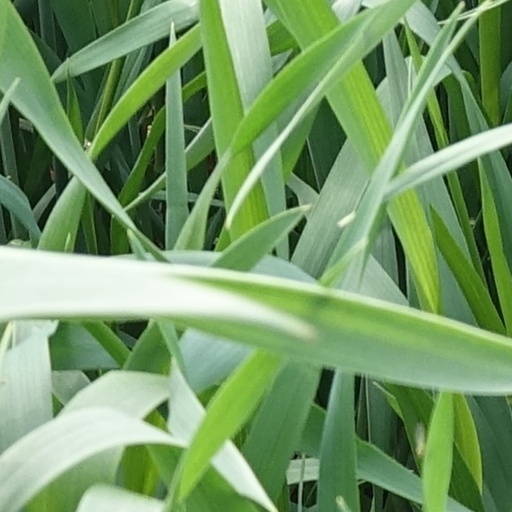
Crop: wheat